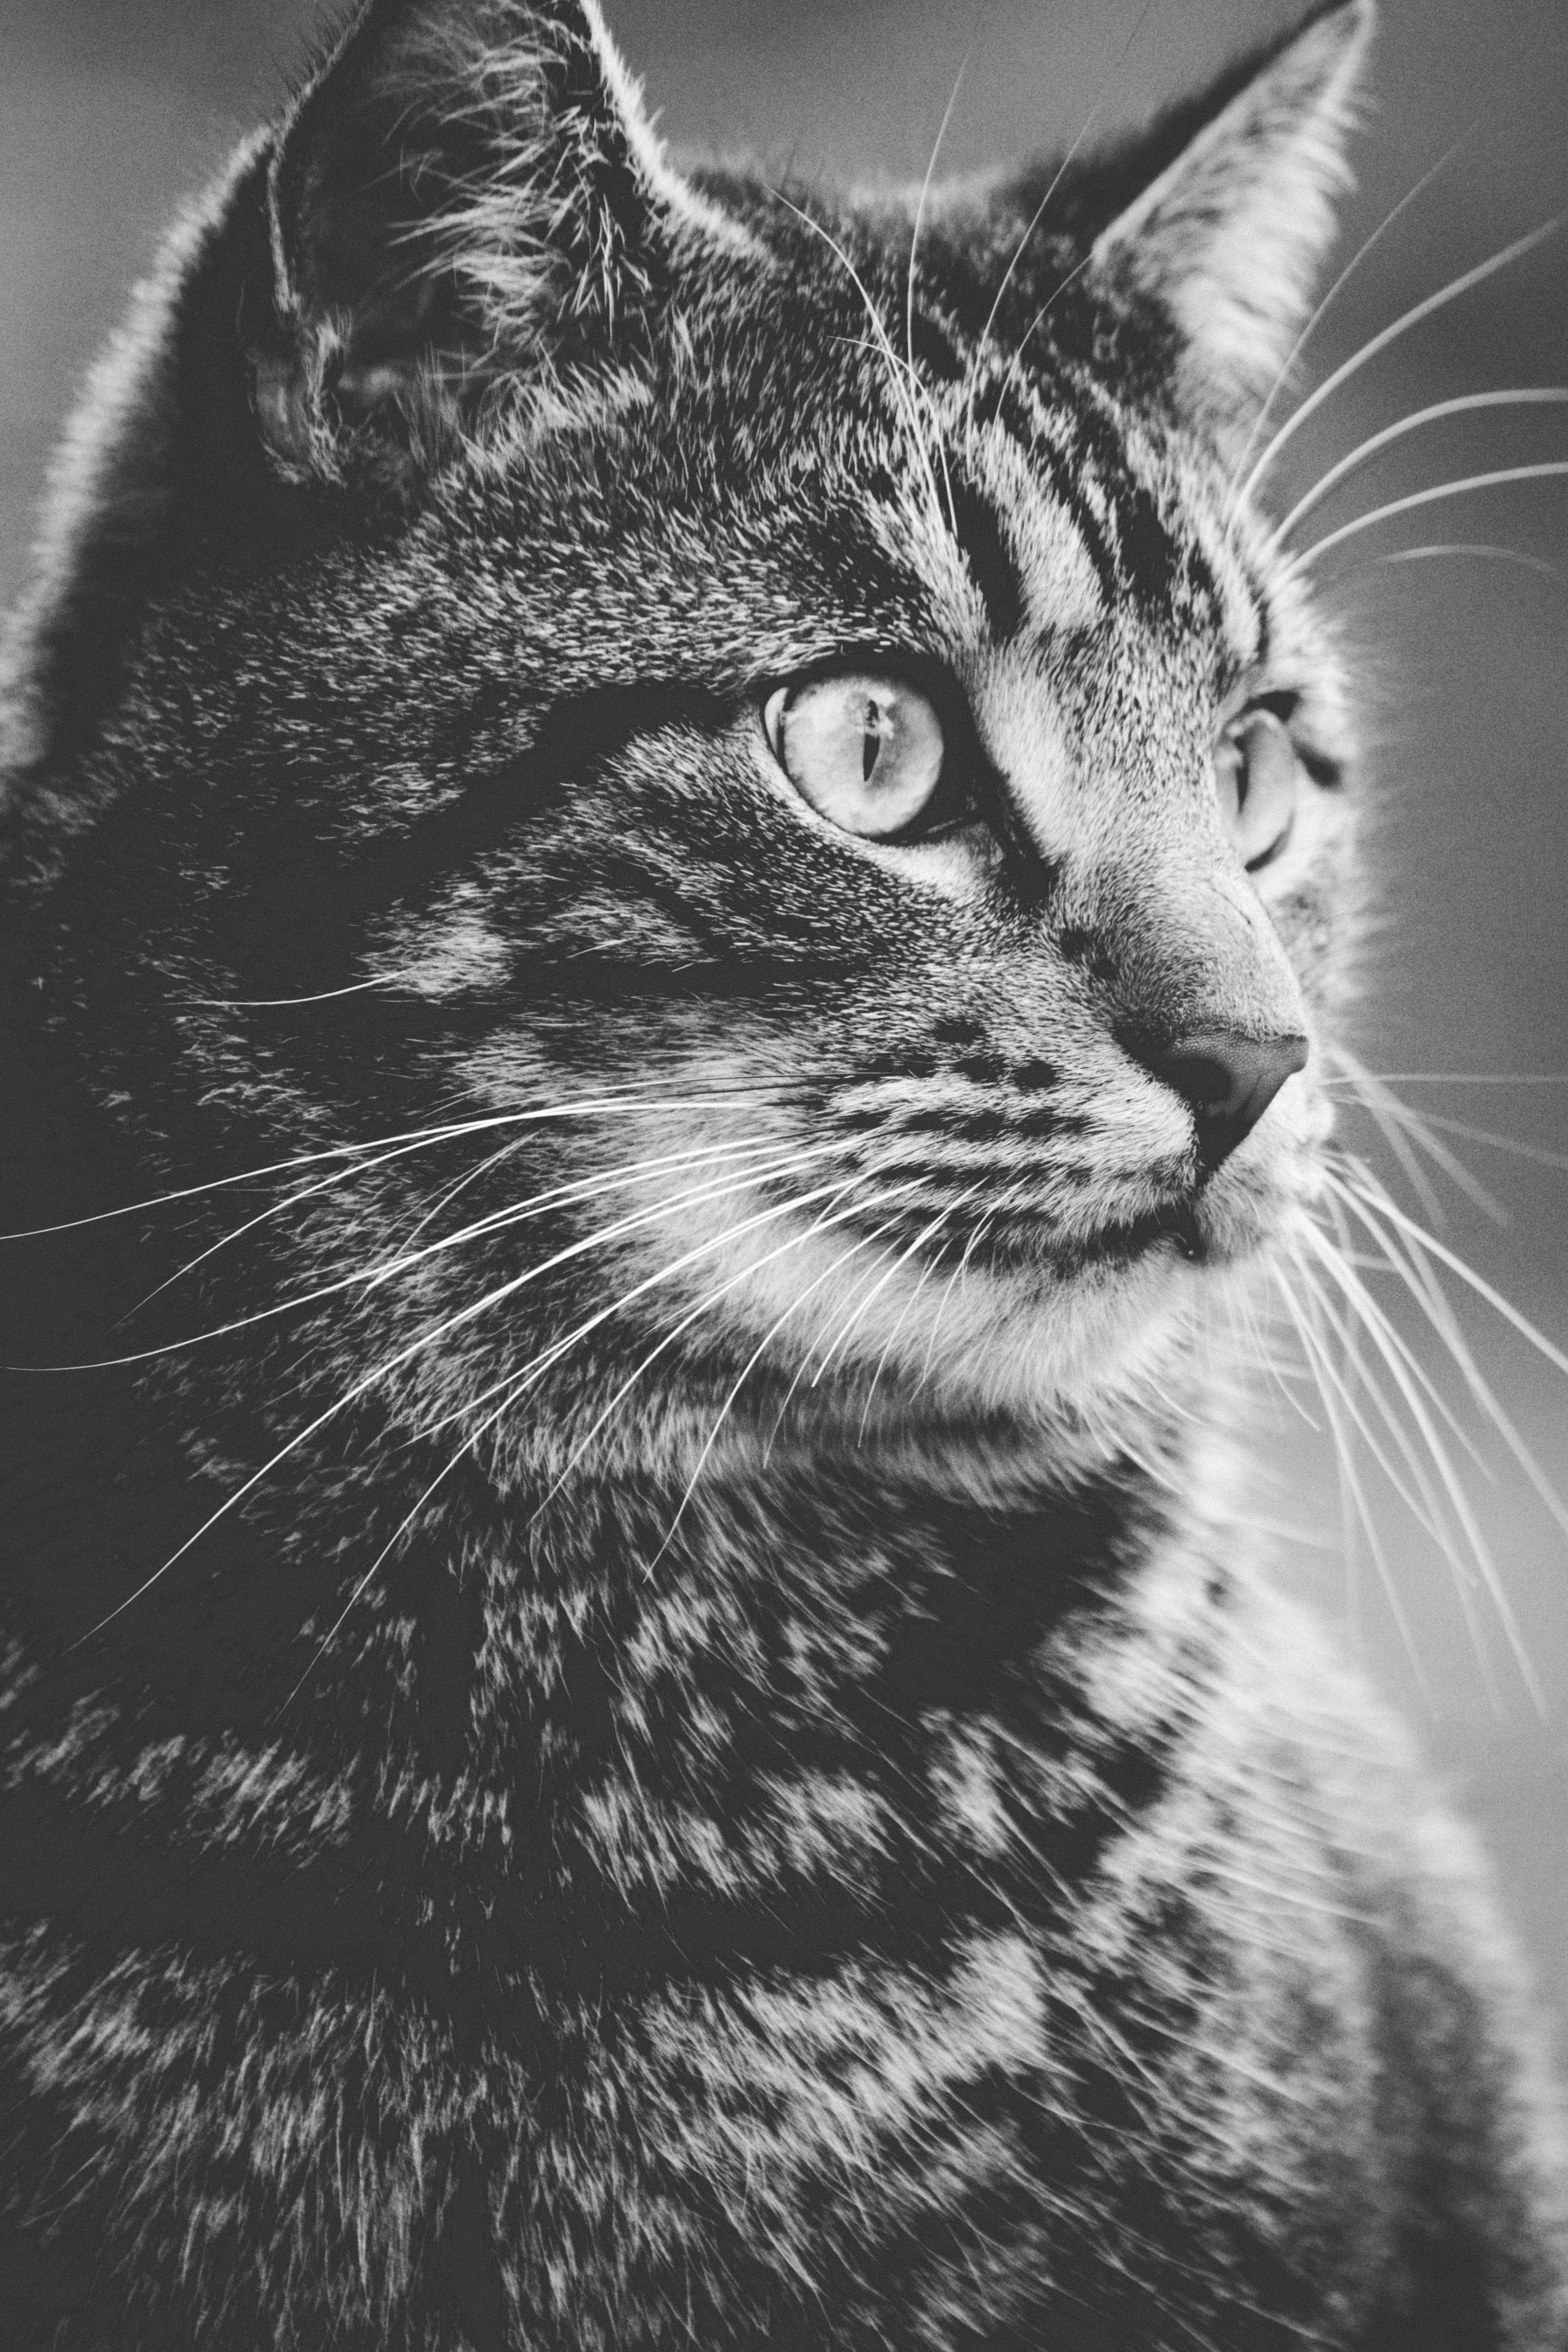
black and white, animal, cute, looking, pet, fur, cat, feline, tabby, mammal, black, monochrome, close up, eyes, whiskers, kitty, head, vertebrate, adorable, domestic cat, cat face, felidae, tabby cat, european shorthair, monochrome photography, animal photography, small to medium sized cats, cat like mammal, domestic short haired cat